Eva Schreiber

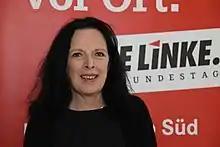
Schreiber in 2019

Eva Schreiber (12 March 1958 – 8 July 2023) was a German politician who represented The Left. She served as a member of the Bundestag from the state of Bavaria from 2017 to 2021.